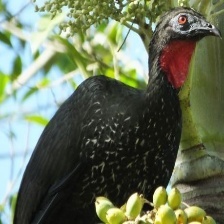
Species: BAND TAILED GUAN
Scientific name: PENELOPE ARGYROTIS